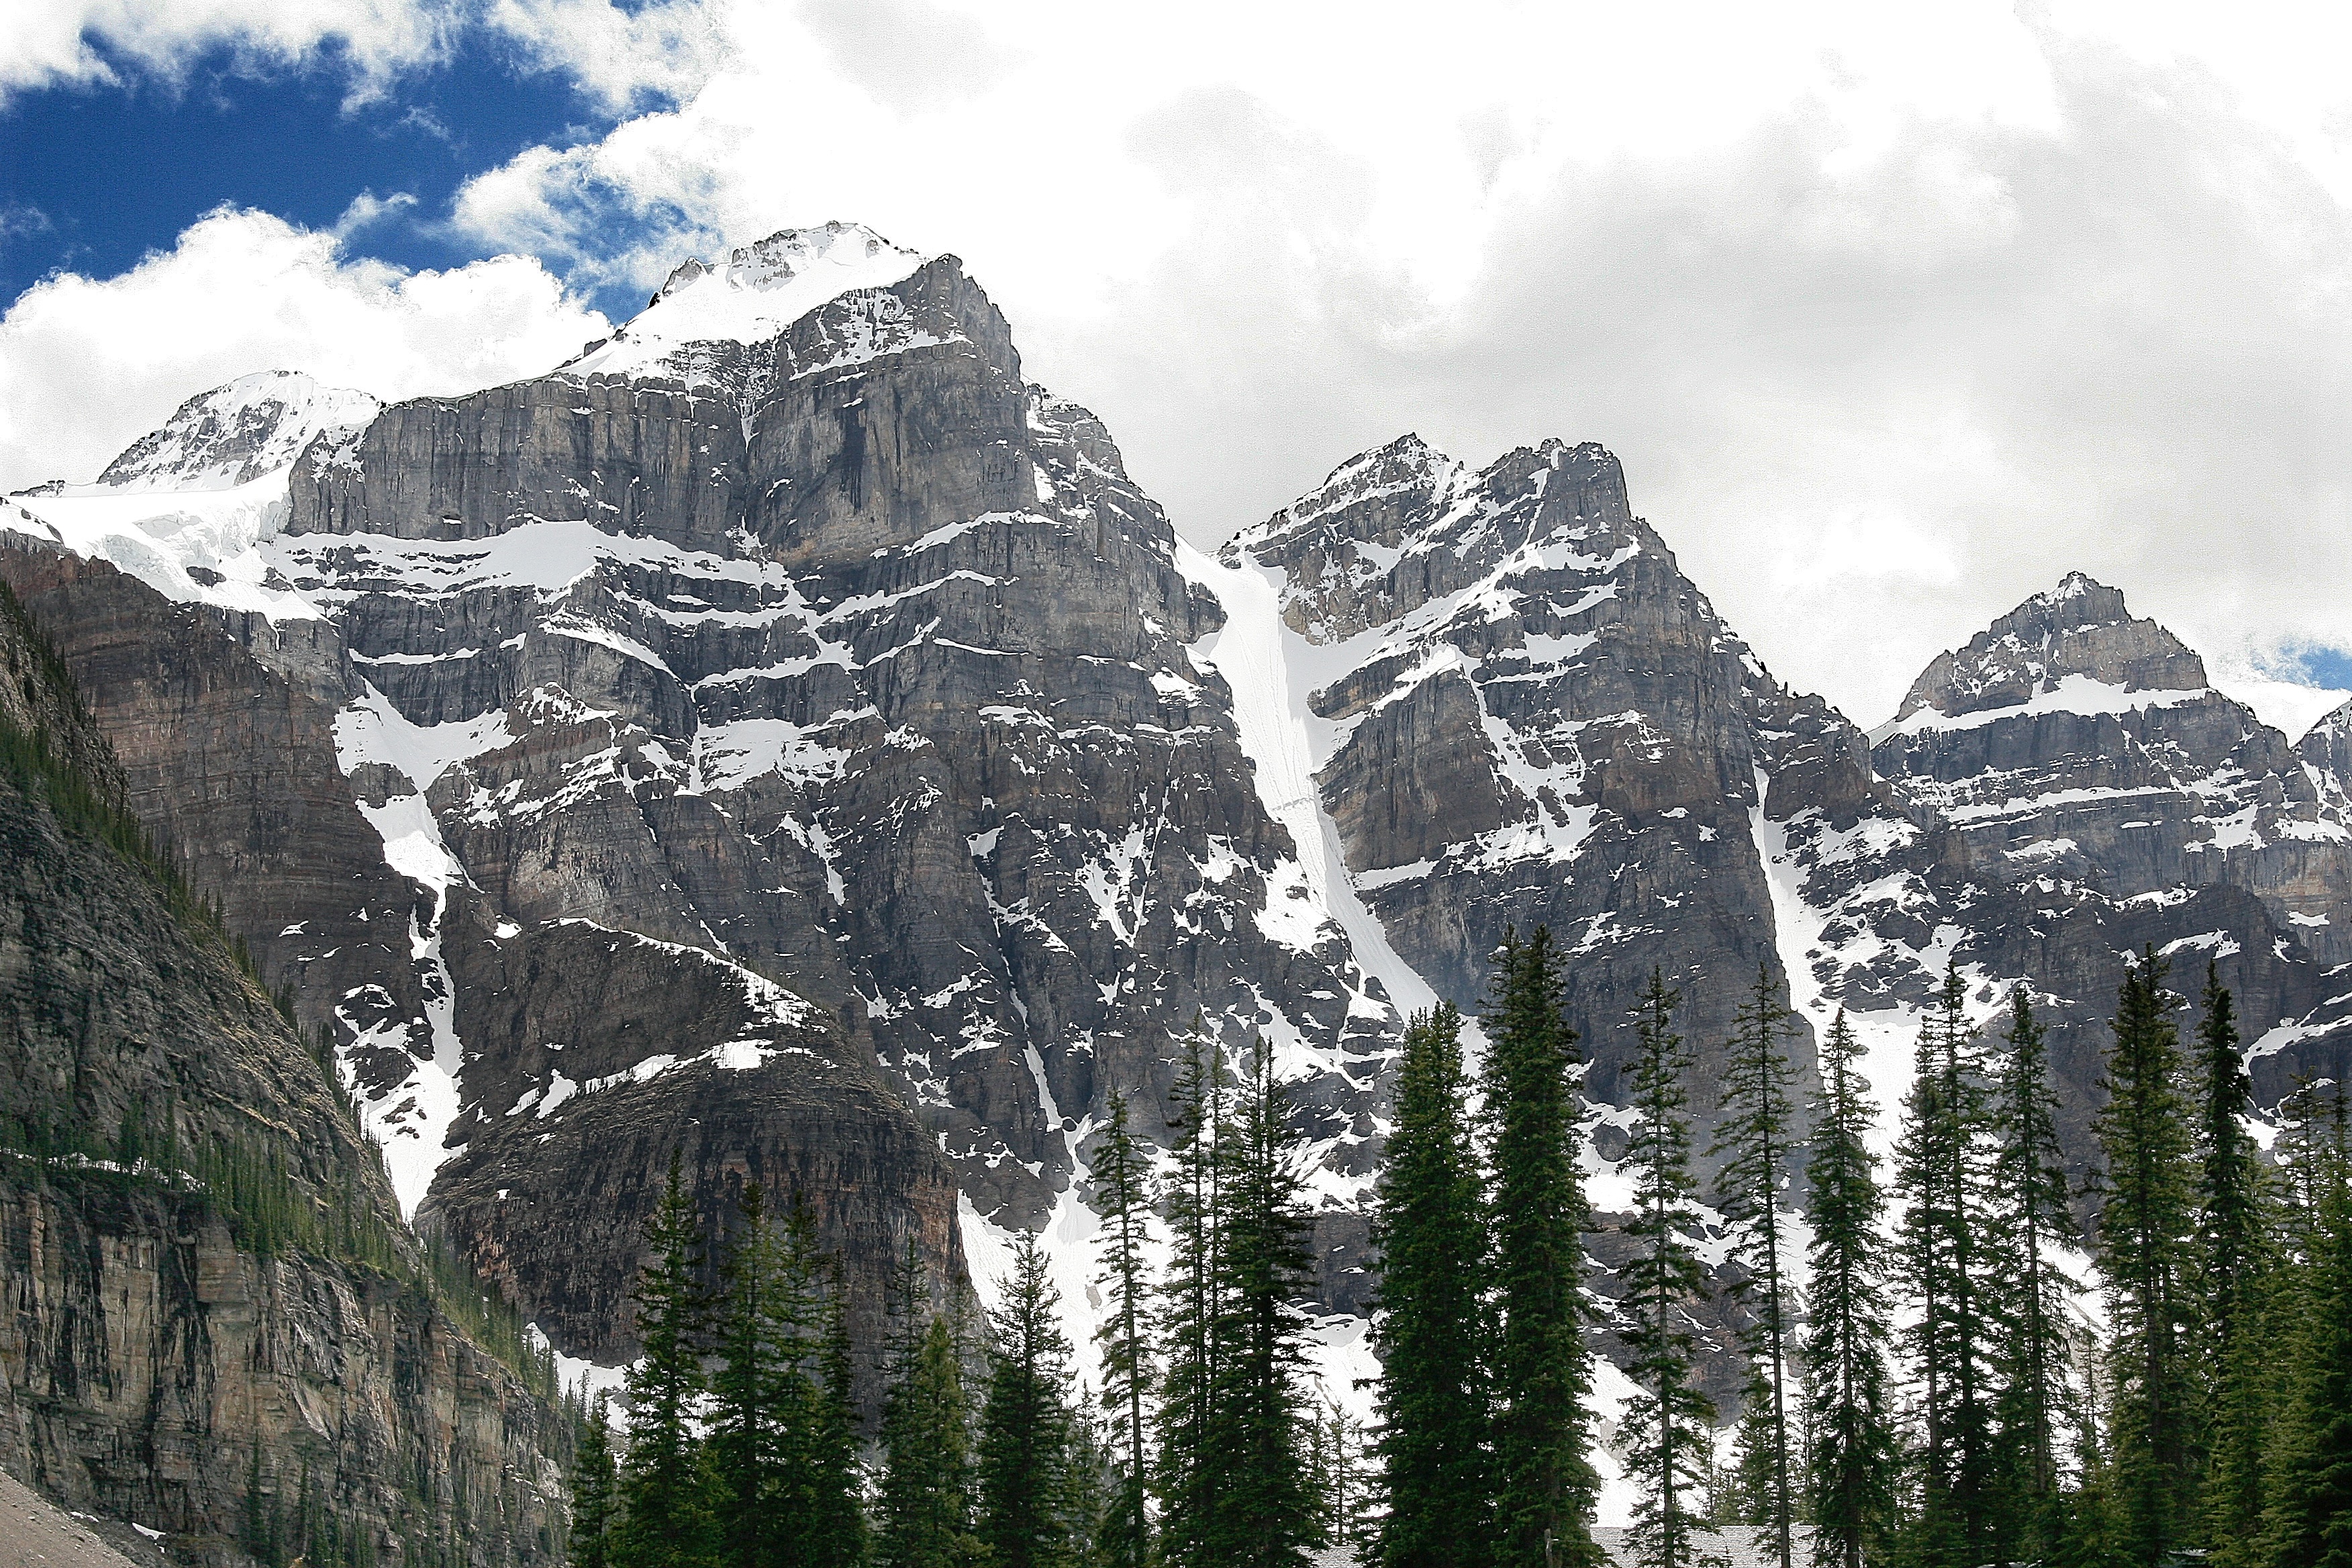
landscape, nature, rock, mountain, snow, winter, sky, adventure, peak, mountain range, range, green, scenic, park, scenery, blue, fjord, terrain, ridge, summit, trees, clouds, mountains, alps, canada, scene, cirque, rocky mountains, landform, nature landscape, mountain pass, geographical feature, mountainous landforms, geological phenomenon